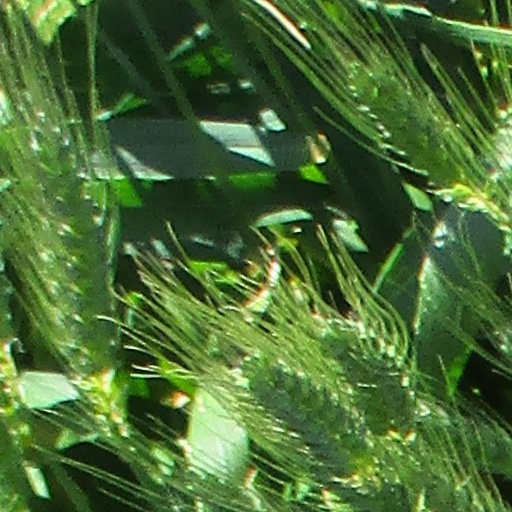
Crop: wheat